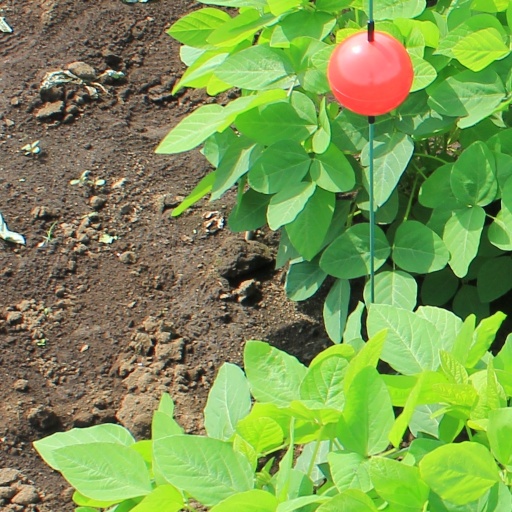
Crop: soybean